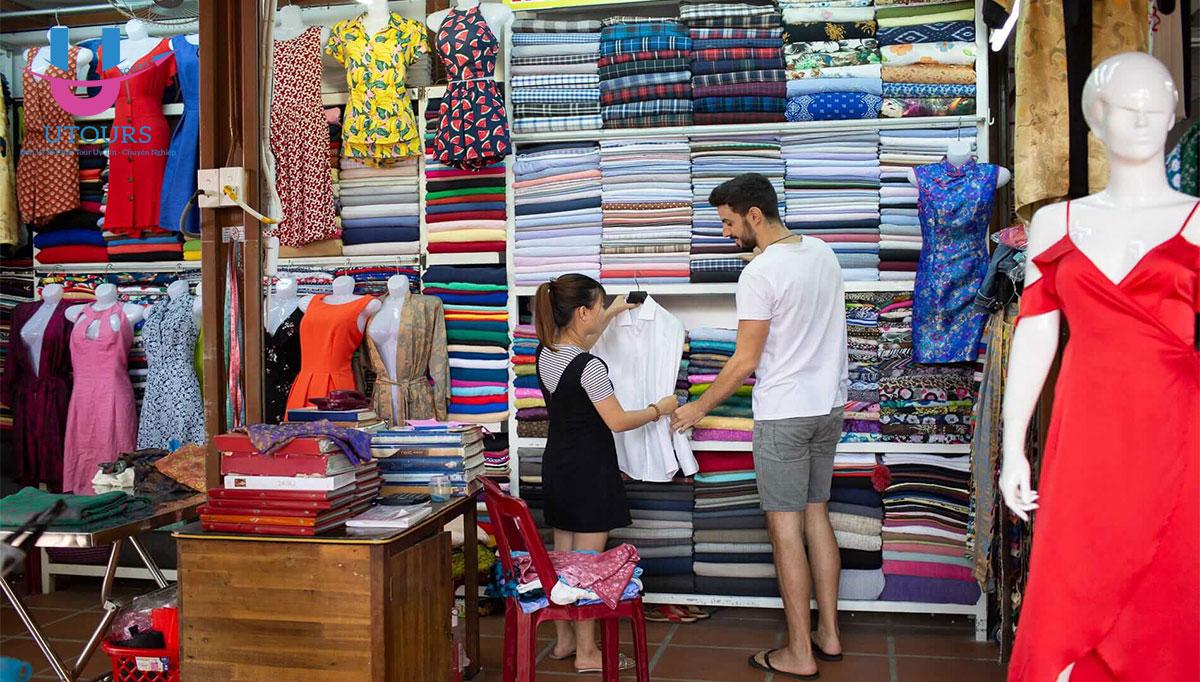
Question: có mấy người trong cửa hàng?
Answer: có hai người trong cửa hàng